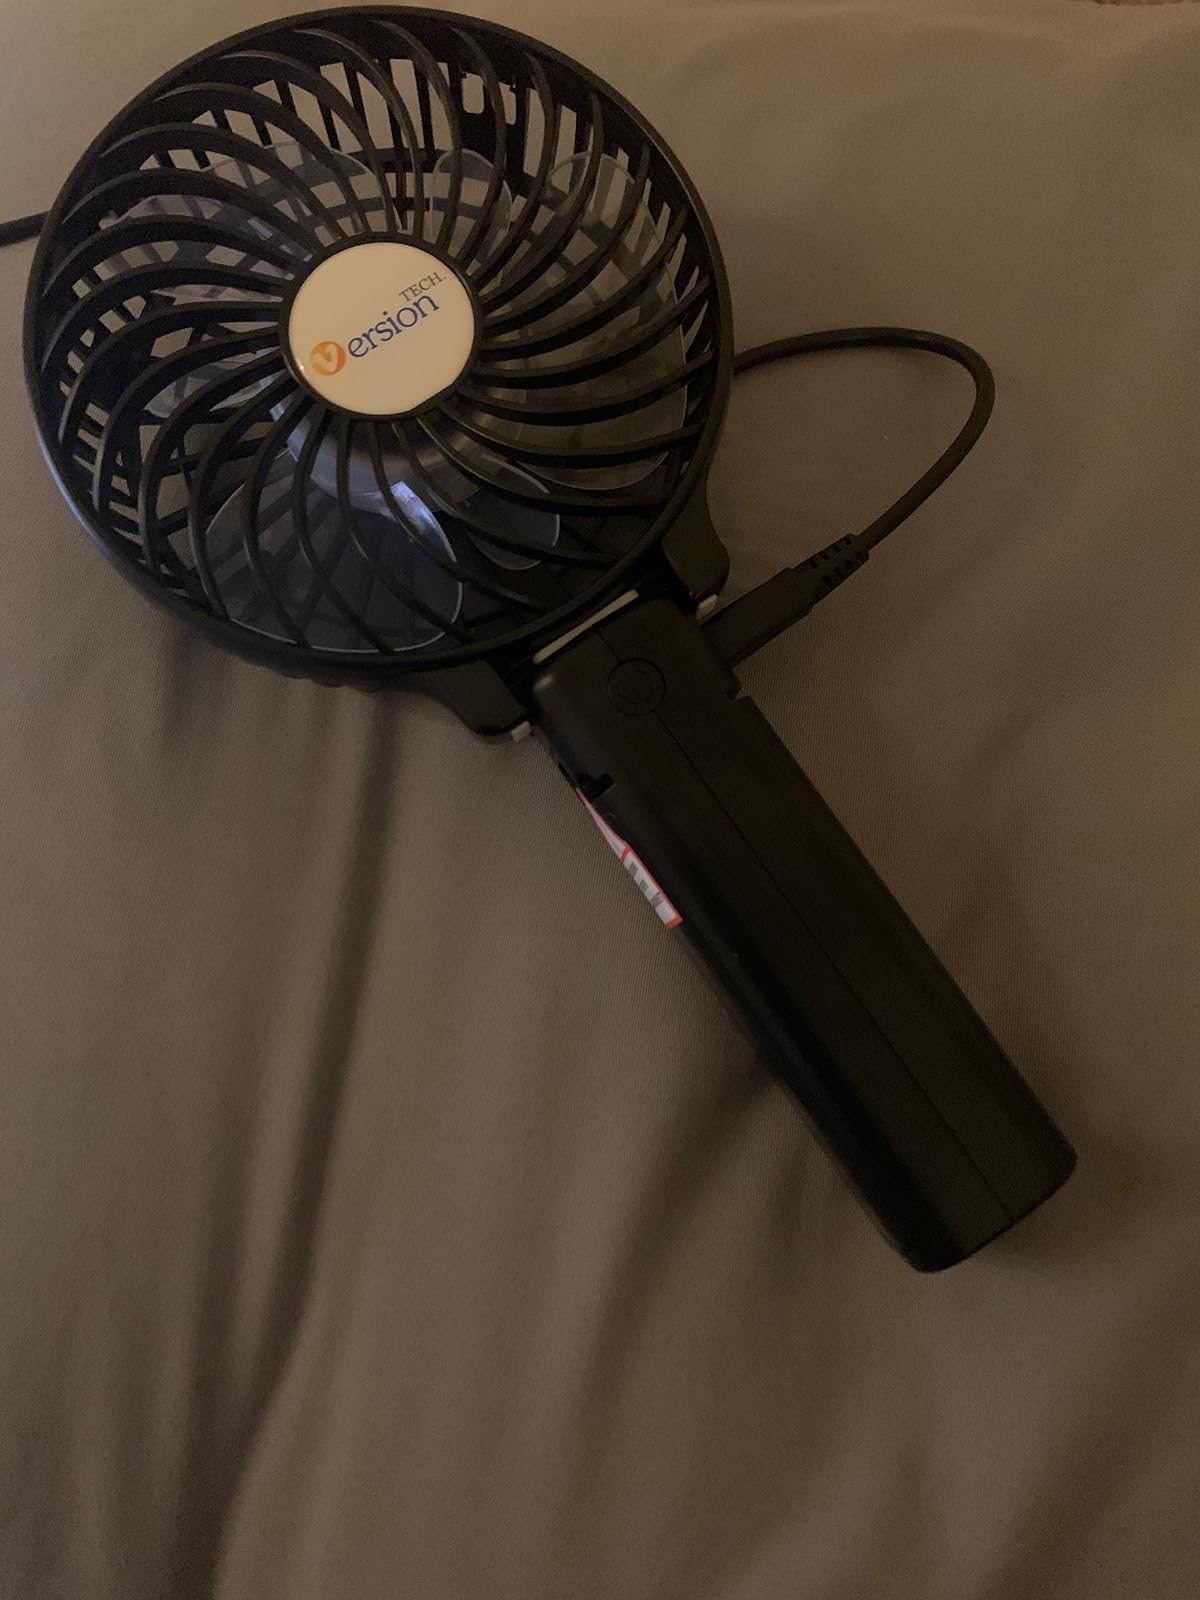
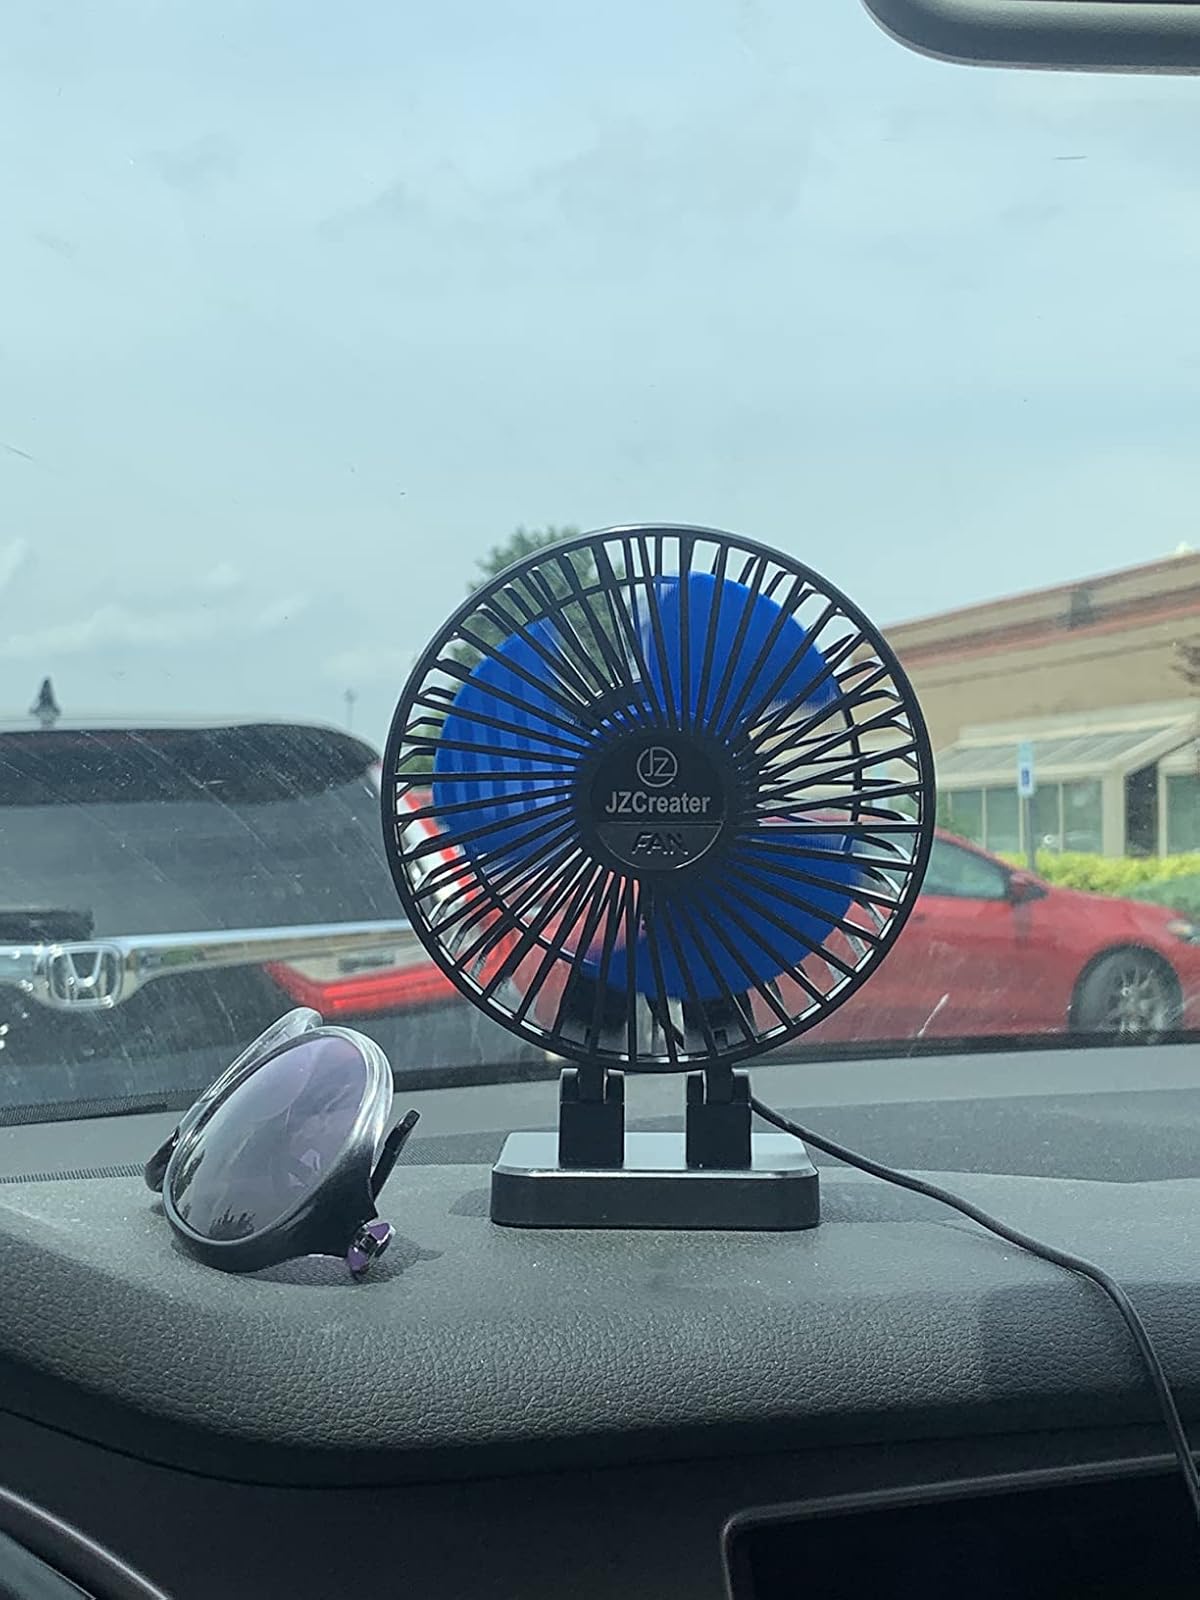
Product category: fan
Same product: no